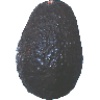
Label: avocado